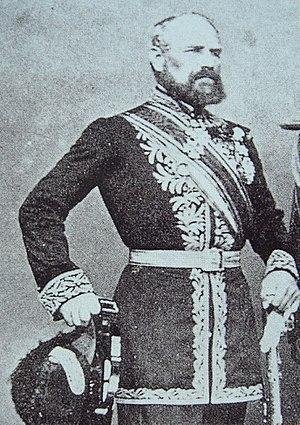
Léon Roches est un diplomate français, ambassadeur de France au Japon de 1864 à 1868.
L'arsenal naval de Yokosuka est l'un des quatre principaux chantiers navals de la marine impériale japonaise. Il était situé à Yokosuka dans la préfecture de Kanagawa sur la baie de Tokyo, au sud de Yokohama. De nos jours, l'arsenal de Yokosuka, démantelé en 1945, accueille la base navale américaine la plus importante du Pacifique. Les forces d'autodéfense japonaises utilisent également les équipements les plus anciens du chantier naval, en particulier les bassins construits avec les Français.